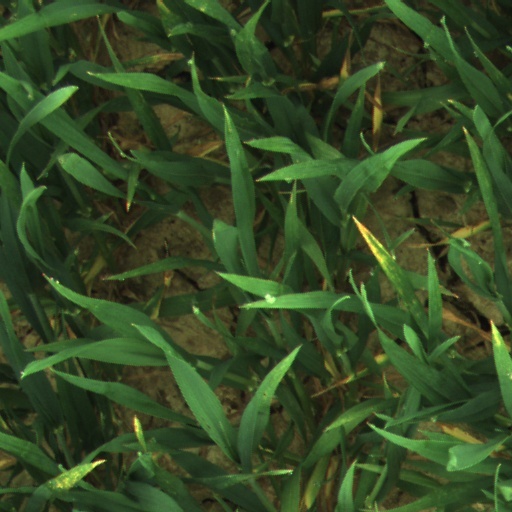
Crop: wheat